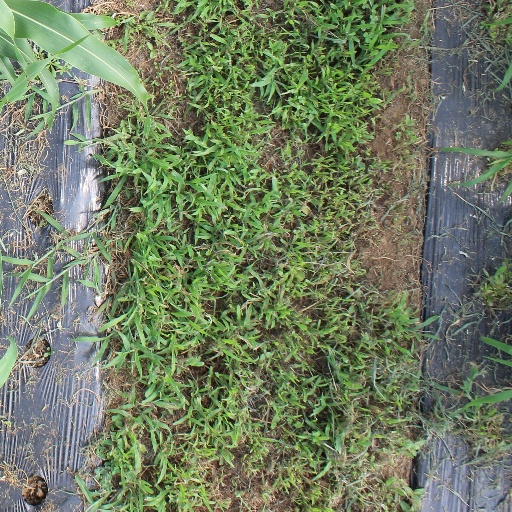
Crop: sorghum